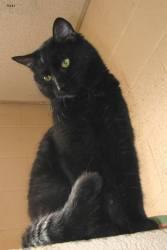
Breed: Bombay